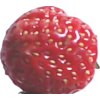
Label: strawberry